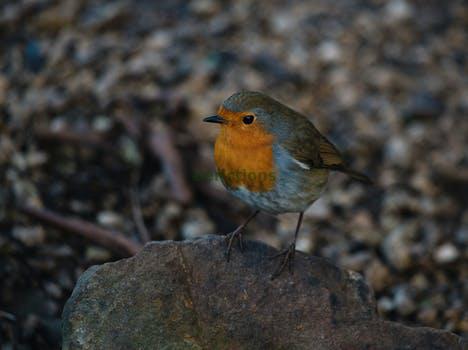
Label: Watermark